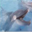
Label: dolphin